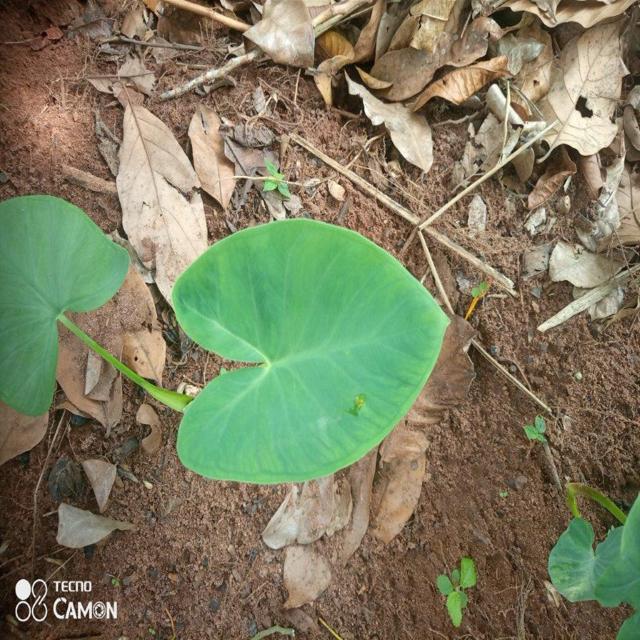
Label: Healthy